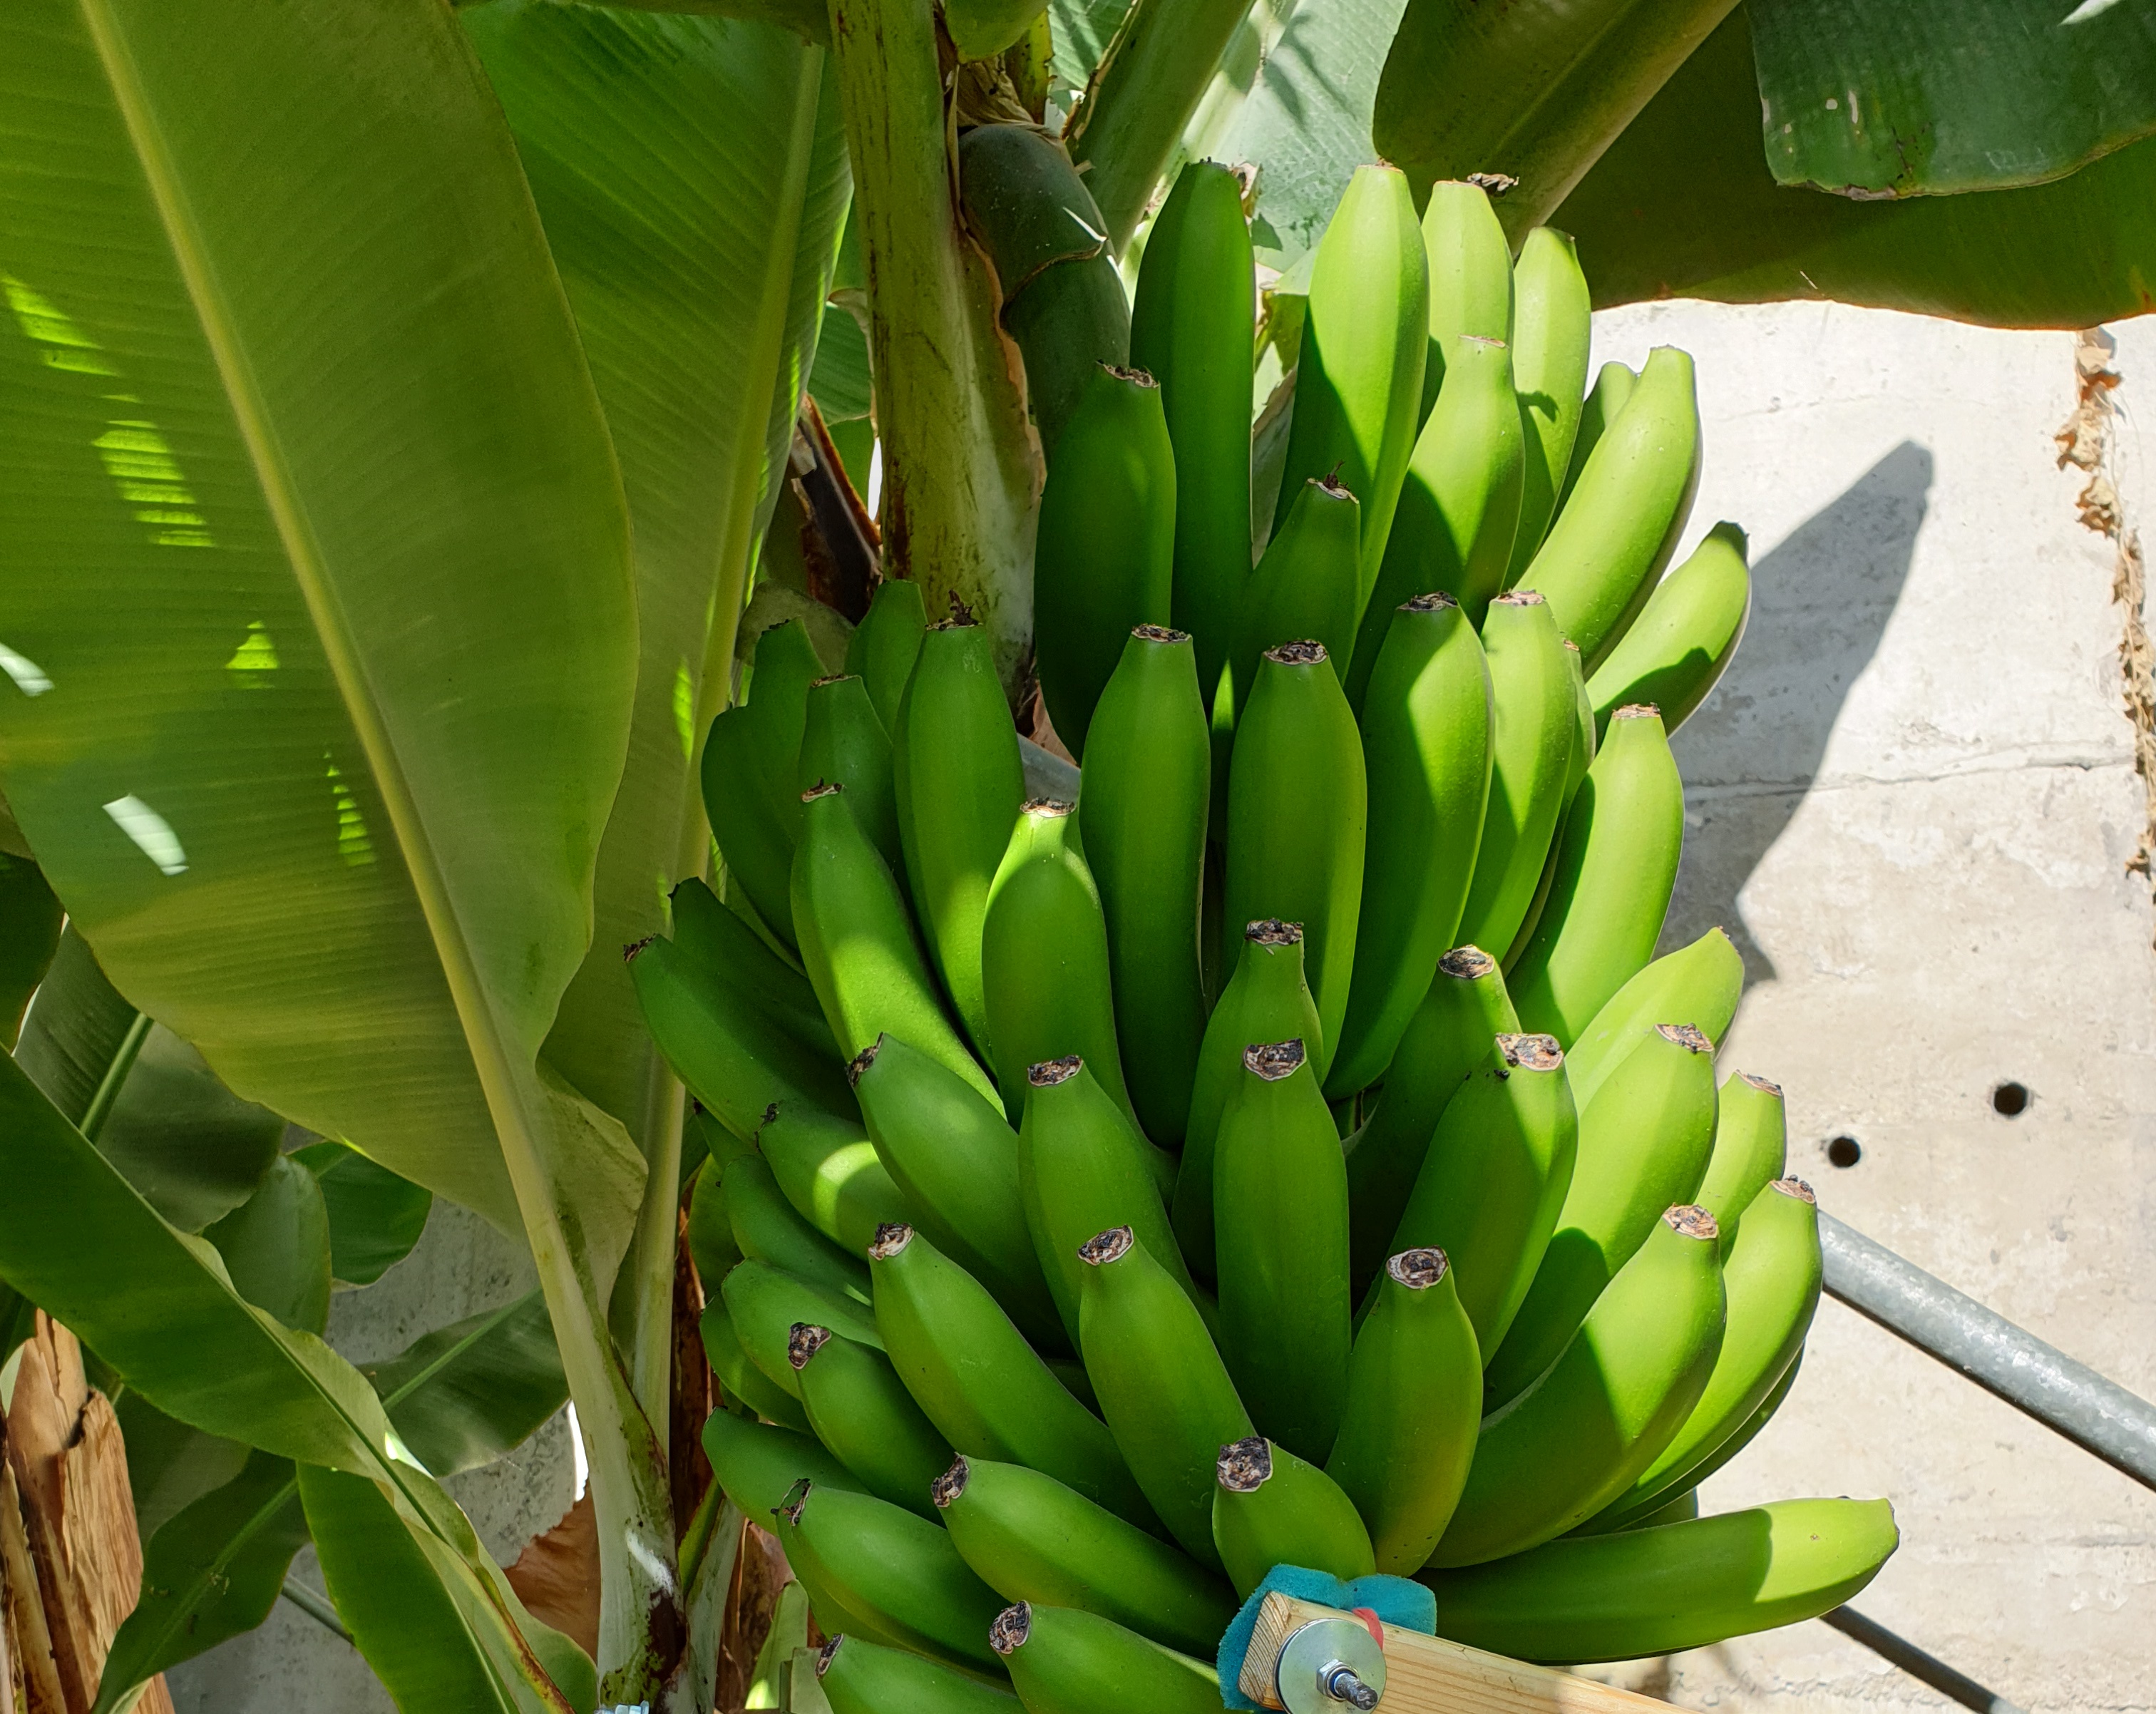
Label: Cut